Jeonju Hanok Village

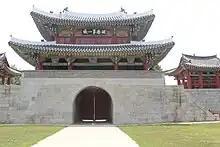
Pungnam Gate

Pungnam Gate is the south gate of the city wall that enclosed Jeonju during the Joseon Dynasty. It was the only remaining gate after the destruction of the wall. Pungnam Gate was designated as the National Treasure #308 on 21 January 1963. Jeonju was the provincial governor's capital during the Joseon Dynasty, so it had a set of fortifications to enclose the city. It had gates in all 4 directions, but all of them were demolished in 30th year of King Seonjo's rule (1597). After 3 years of repair work starting in 1978, the Pungnam Gate was restored. The column arrangement of the gate, especially the part located on the second story, is a very rare Korean building style.